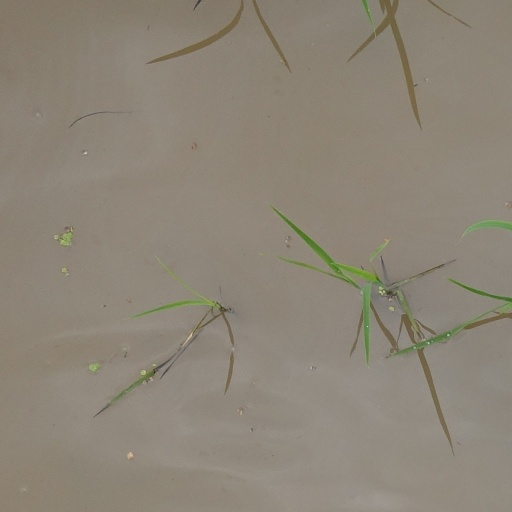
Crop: rice